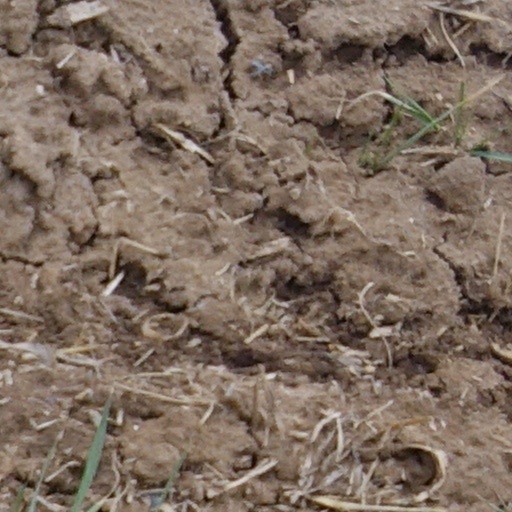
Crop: wheat